Tivantinib

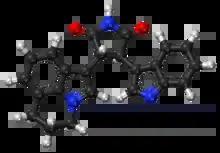

Tivantinib (ARQ197; by Arqule, Inc.) is an experimental small molecule anti-cancer drug. It is a bisindolylmaleimide that binds to the dephosphorylated MET kinase "in vitro". (MET is a growth factor receptor.) Tivantinib is being tested clinically as a highly selective MET inhibitor. However, the mechanism of action of tivantinib is still unclear.